Question: What is blue?
Tambaya: Mene Shuɗi?
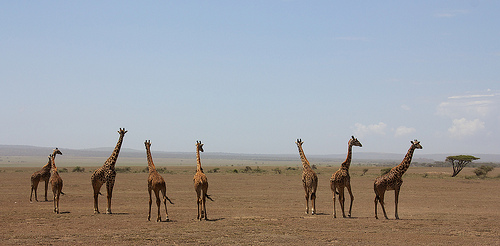
Answer: The sky.
Amsa: Sararin samaniya.